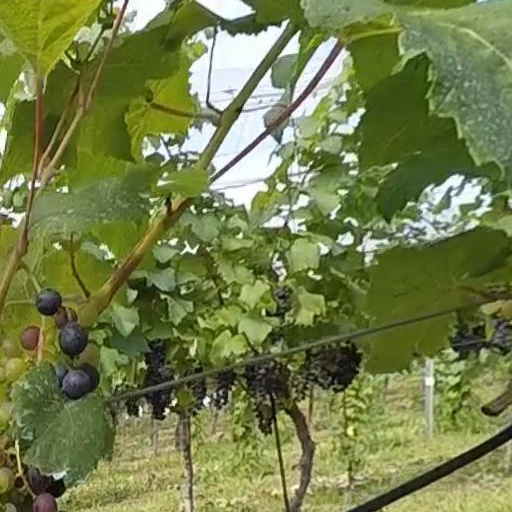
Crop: grape